List of Mikoyan-Gurevich MiG-21 operators

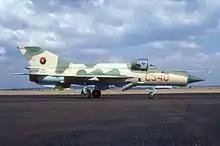
Angolan MiG-21bis

The first MiG-21 deliveries to Angola included 12 MiG-21MFs, delivered from the USSR starting in January 1976. They belonged to a unit entirely staffed by Cubans. In 1981–1982, 20 MiG-21PFM fighters were delivered second-hand from the USSR, as well as two MiG-21UM trainers. In 1983, 30 MiG-21bis were delivered, followed by another 32 in 1984. Two MiG-21R reconnaissance aircraft were also delivered during the same period. They have been reported as having been phased out of service by 2007, although "Flight International" claimed that 23 MiG-21s remained active in December 2021.